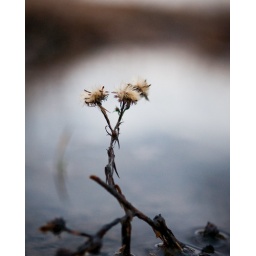
A bike in a field dreams of unconventionnal places